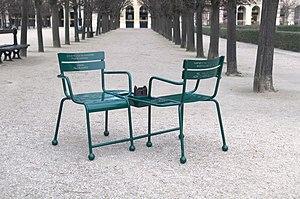
Chaise-poème du jardin du Palais-Royal
Les Confidents est une œuvre permanente d'art public dédiée à la poésie, réalisée par le sculpteur québécois Michel Goulet avec François Massut, fondateur du collectif Poésie Is Not Dead, et qui a été créée spécifiquement pour le jardin du Palais-Royal à Paris, aux abords immédiats du ministère de la Culture et de la Comédie Française.